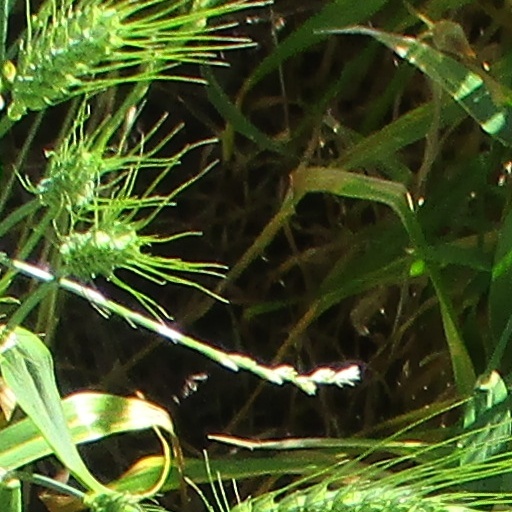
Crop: wheat